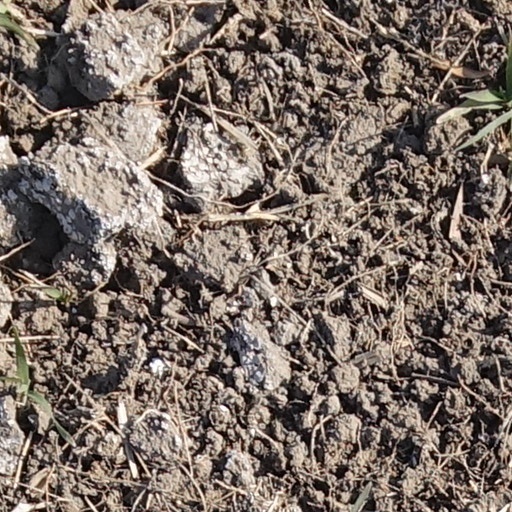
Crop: wheat